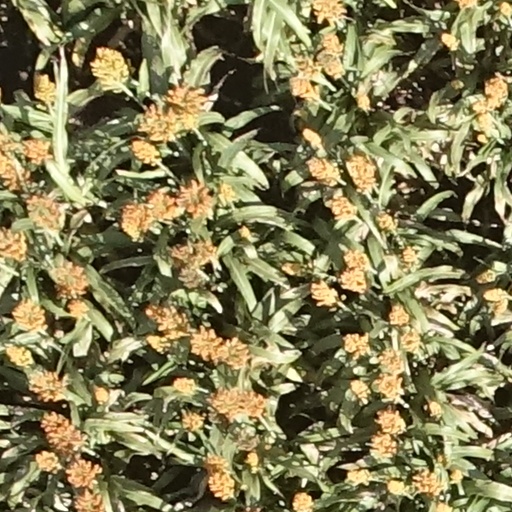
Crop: sorghum